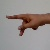
The image shows a hand gesture representing the letter 'P' in Indian Sign Language.